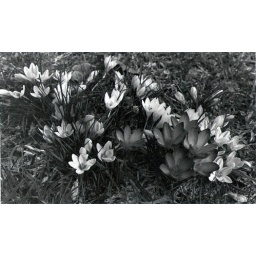
some pretty flowers in front of my house